The Common Linnets

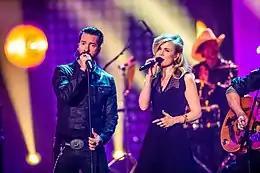
Ilse DeLange in 2016 (with German band The BossHoss)

The Common Linnets are a Dutch band that was formed in 2013. The band originally consisted of Ilse DeLange and Waylon. DeLange has stated that the group is a platform for Dutch artists to make country, Americana, and bluegrass music, and that the members will be changing. In May 2014, Waylon left the group and was replaced by American country singer Jake Etheridge.